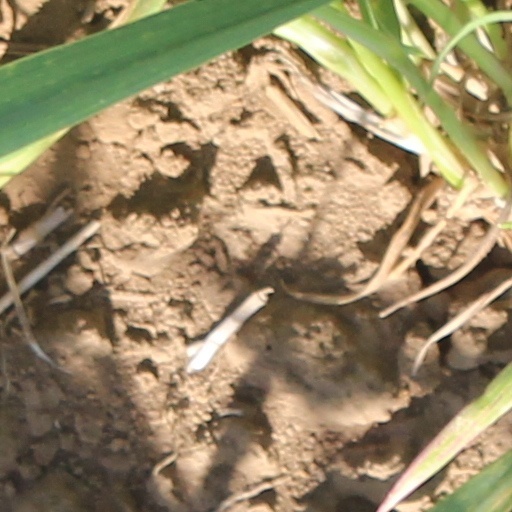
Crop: wheat